Tel Kabri

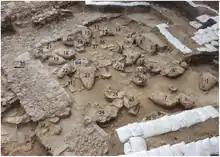
A view to the southeast of the 40 or so wine storage vessels "in-situ" in the D-West wine cellar in 2013. The expedition has numbered the vessels in the photo.

Tel Kabri has been a subject of archaeological study since 1957, following the discovery of Late Neolithic vessels at the site in 1956 by members of the kibbutz (collective settlement). After 1961, most of the focus on the site shifted to Bronze Age material remains. Surveys and excavations have taken place at the site to explore its past.